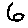
Label: 6